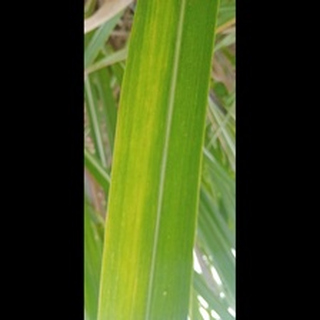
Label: sugarcane_yellow_leaf_disease